Variations for Cello Solo

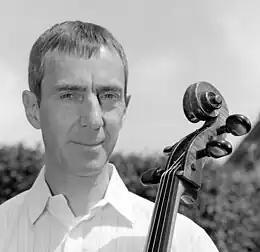
Graham Waterhouse in 2011

Variations for Cello Solo ("Variationen für Violoncello solo") is a composition written by Graham Waterhouse in 2019. The variations depict characters of personalities. The cellist and composer performed the world premiere in Vienna in 2020. The composition was published by Schott the same year.